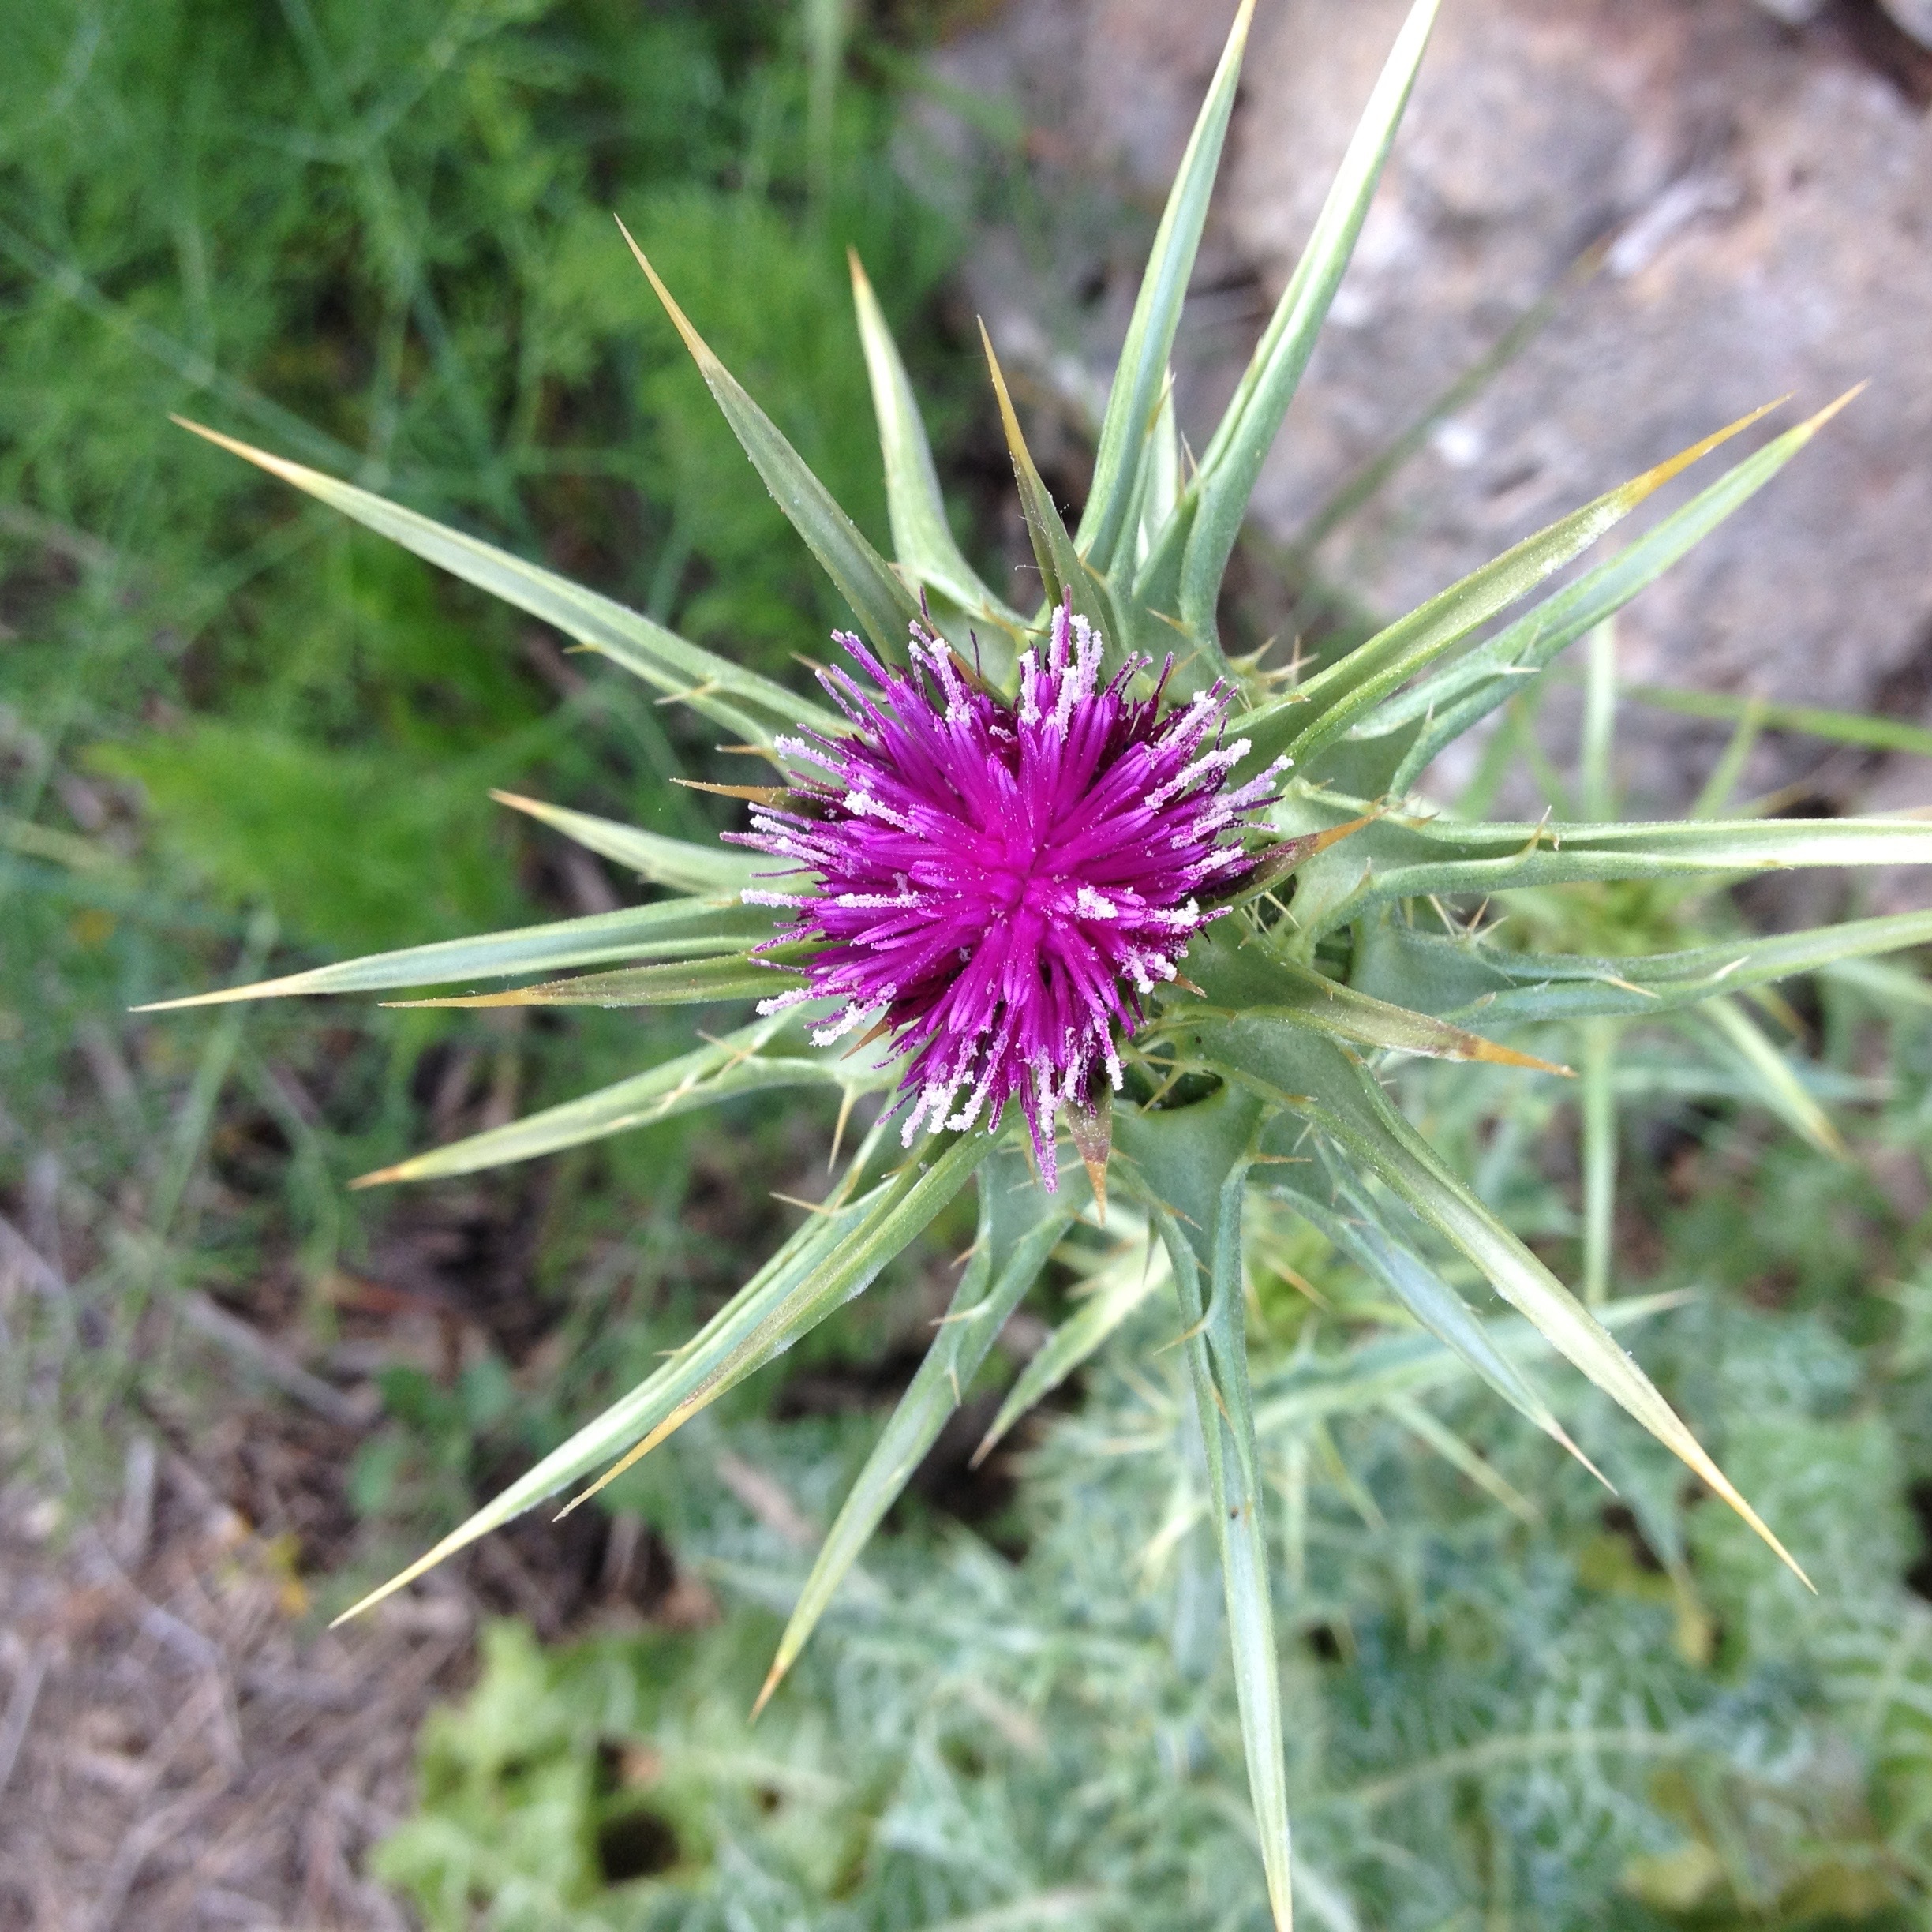
grass, plant, meadow, prairie, flower, herb, produce, botany, flora, wildflower, thistle, macro photography, flowering plant, daisy family, silybum, grass family, land plant